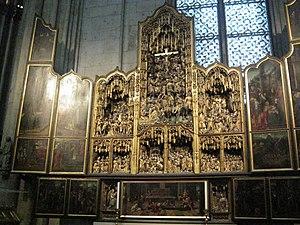
La cathédrale de Cologne est une église catholique gothique de la ville de Cologne ainsi que la cathédrale de l'archevêché de Cologne. Avec ses 157 mètres de haut et ses 533 marches, elle est la deuxième plus haute église d'Allemagne et la deuxième ayant la plus haute flèche d'église au monde, après l'église principale d'Ulm.